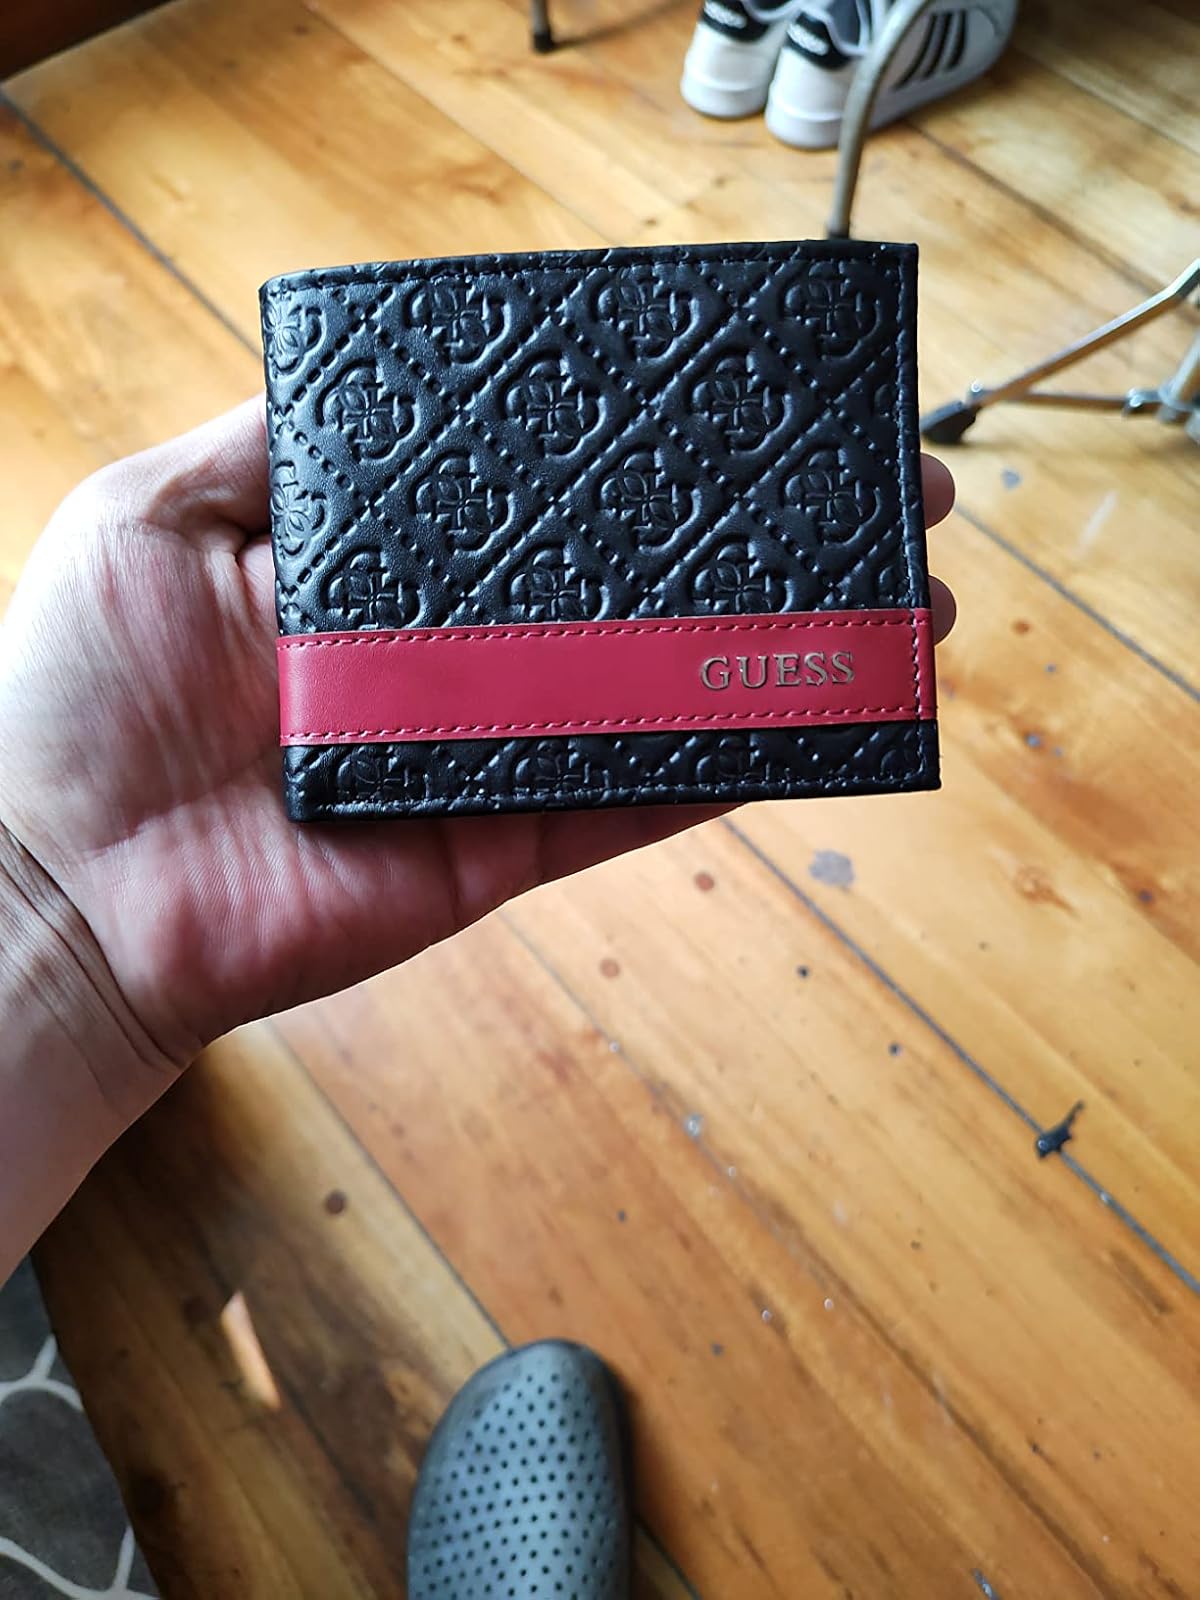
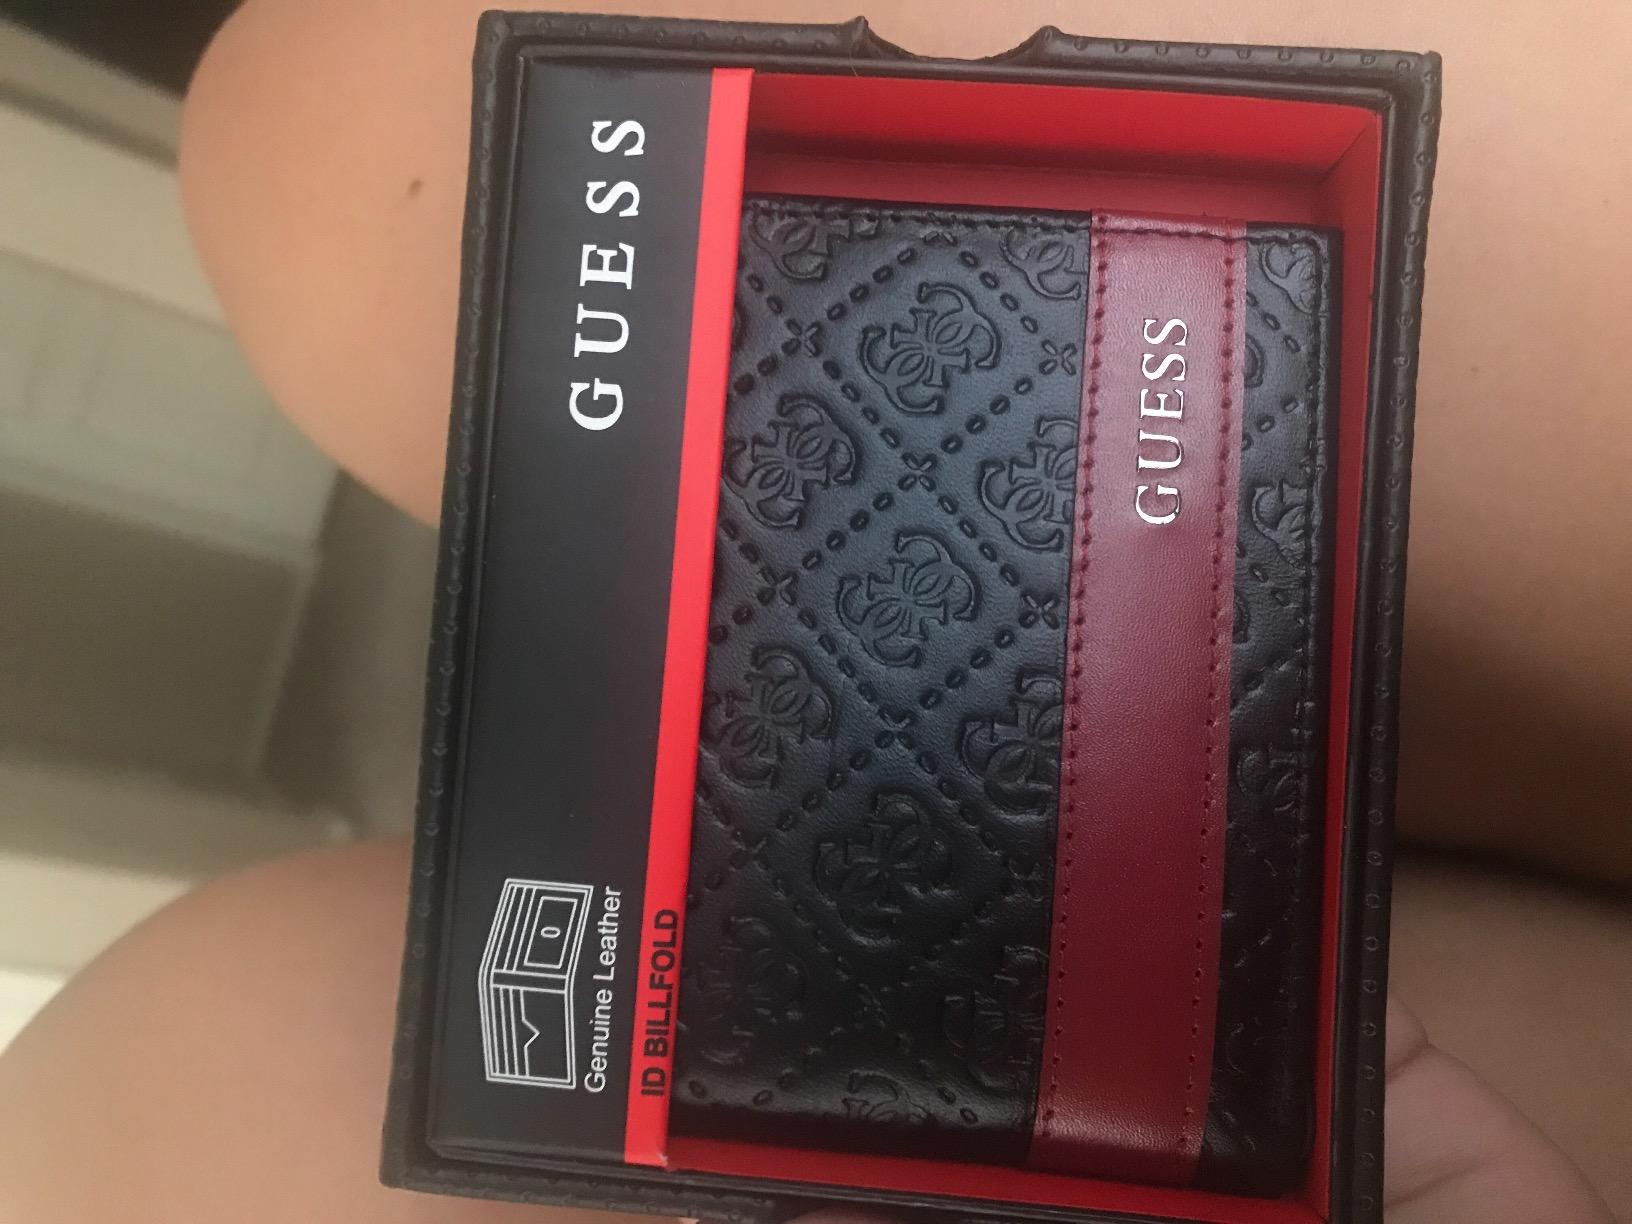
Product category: accessories_wallet
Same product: yes